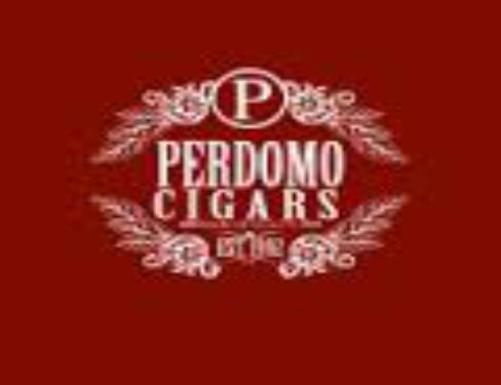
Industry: Necessities